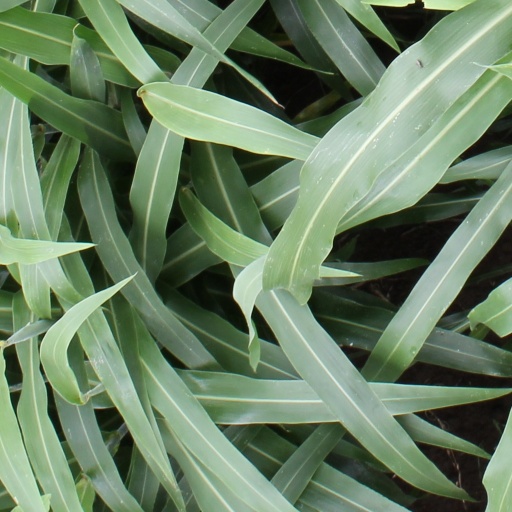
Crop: sorghum